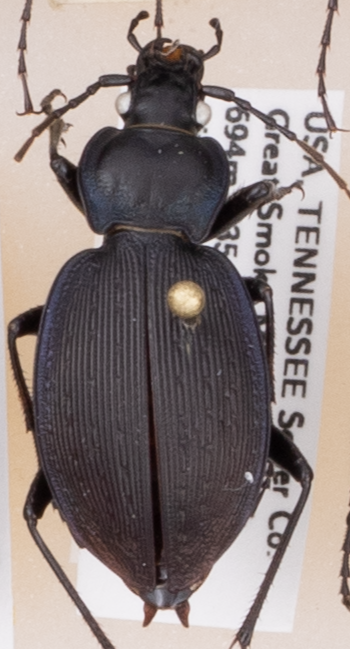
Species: Carabus goryi
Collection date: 2017-07-11
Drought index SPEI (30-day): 0.552
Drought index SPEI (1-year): -0.71
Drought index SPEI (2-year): -0.572